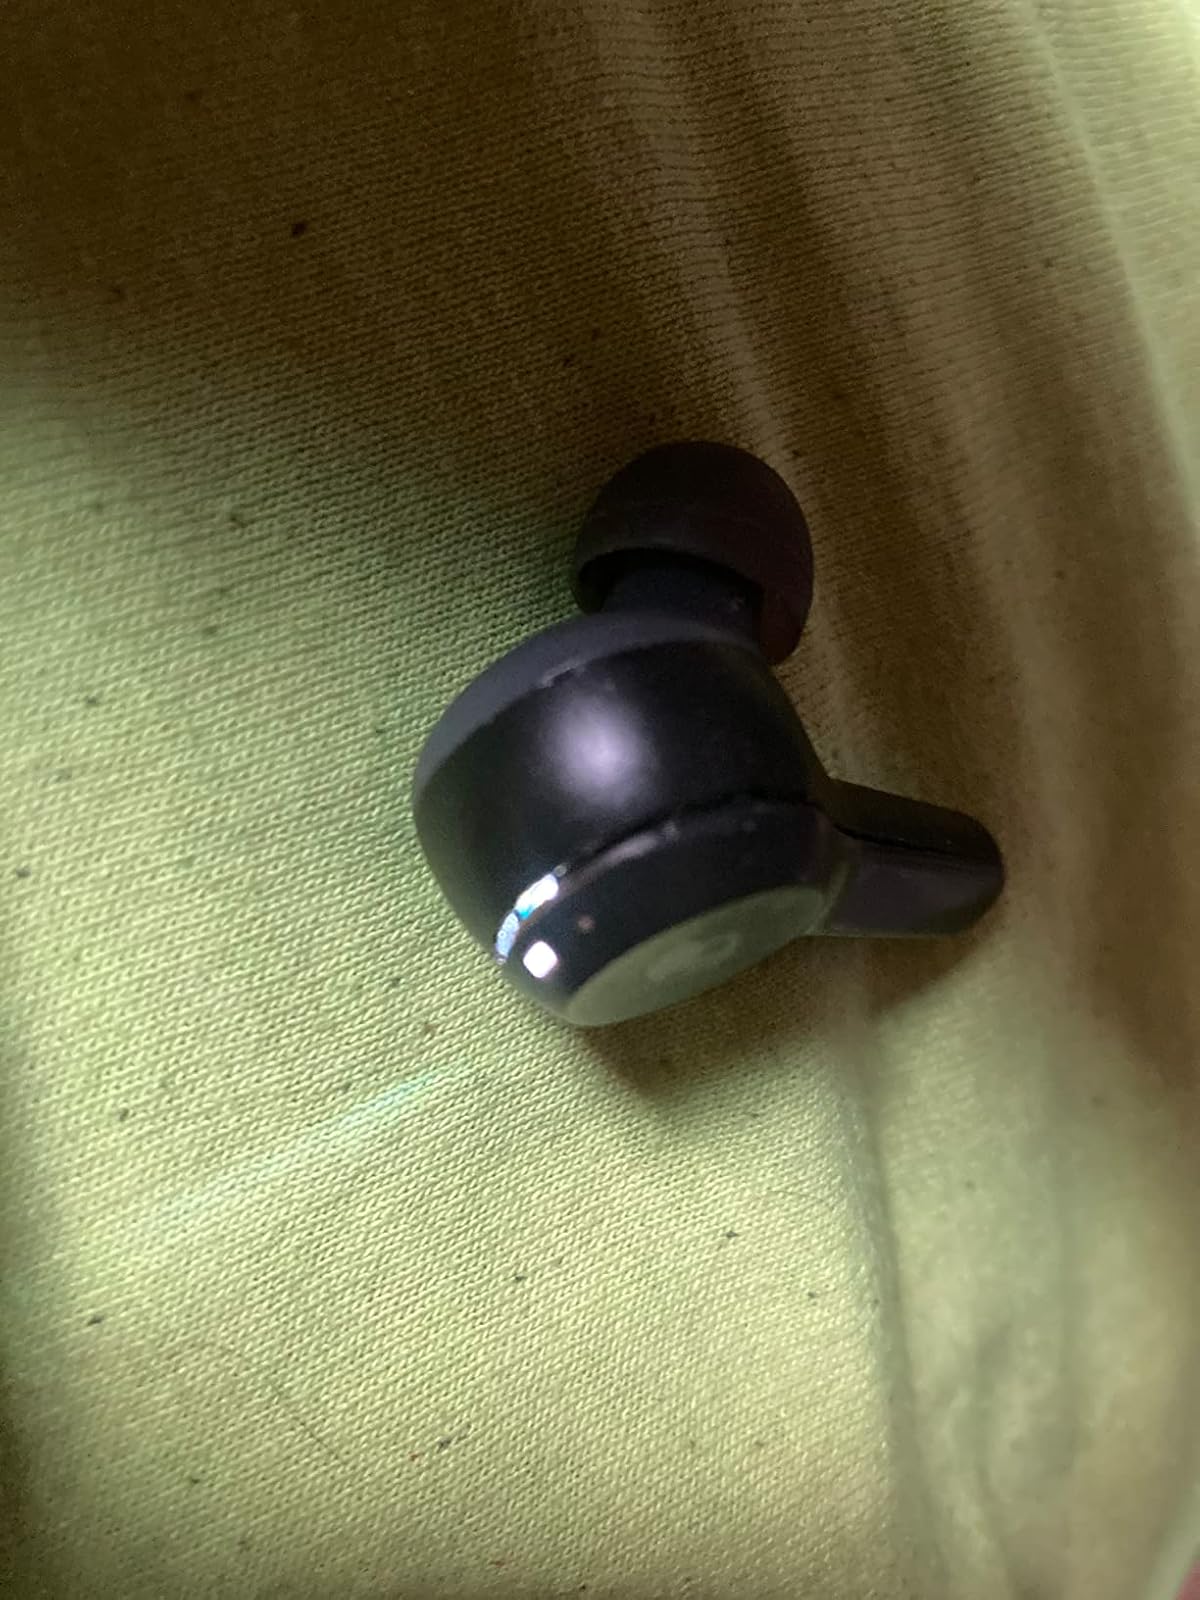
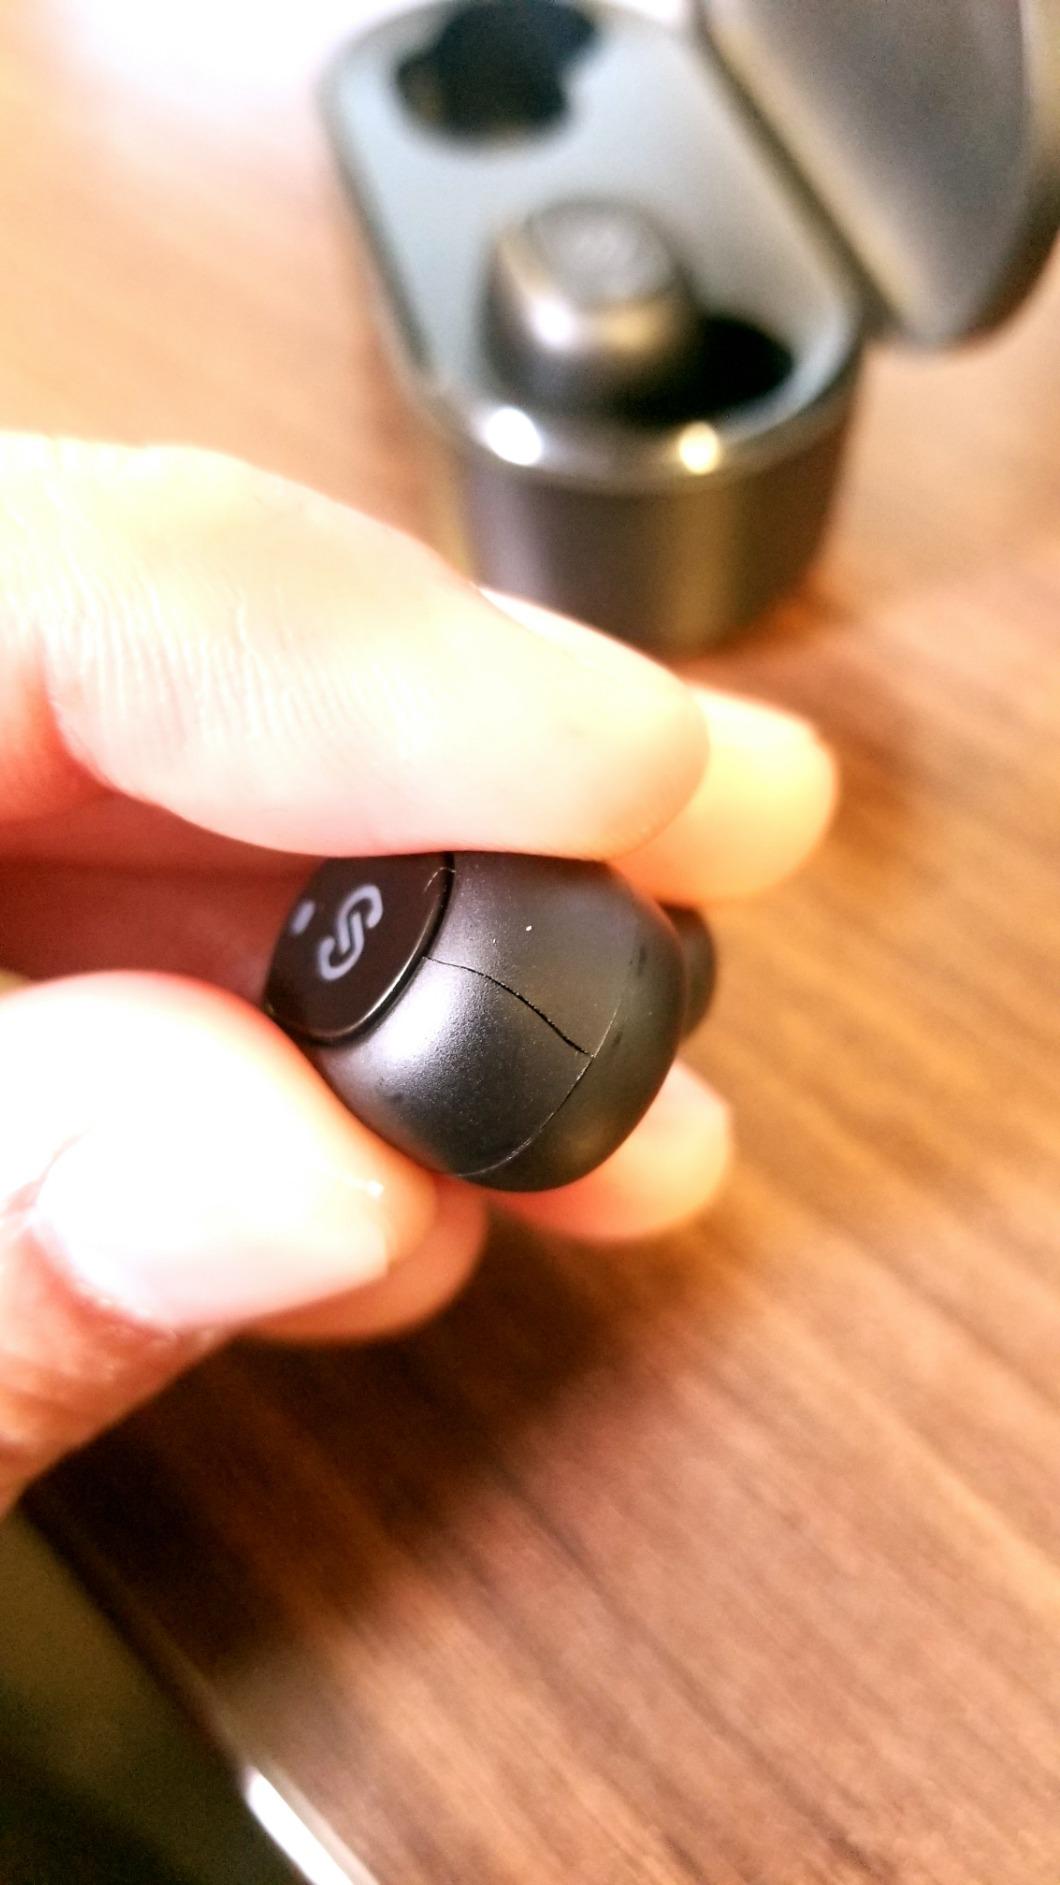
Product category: earbuds
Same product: no